United States congressional committee

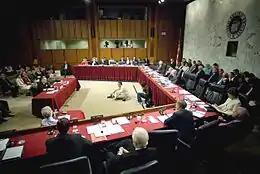
The Senate Armed Services Committee hearing testimony in the Hart Senate Office Building in 2007.

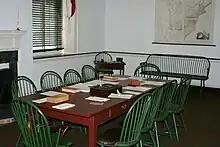
The second committee room upstairs in Congress Hall, Philadelphia, Pennsylvania.

A congressional committee is a legislative sub-organization in the United States Congress that handles a specific duty (rather than the general duties of Congress). Committee membership enables members to develop specialized knowledge of the matters under their jurisdiction. As "little legislatures", the committees monitor ongoing governmental operations, identify issues suitable for legislative review, gather and evaluate information, and recommend courses of action to their parent body. Woodrow Wilson once wrote, "it is not far from the truth to say that Congress in session is Congress on public exhibition, whilst Congress in its committee rooms is Congress at work." It is not expected that a member of Congress be an expert on all matters and subject areas that come before Congress. Congressional committees provide valuable informational services to Congress by investigating and reporting about specialized subjects.